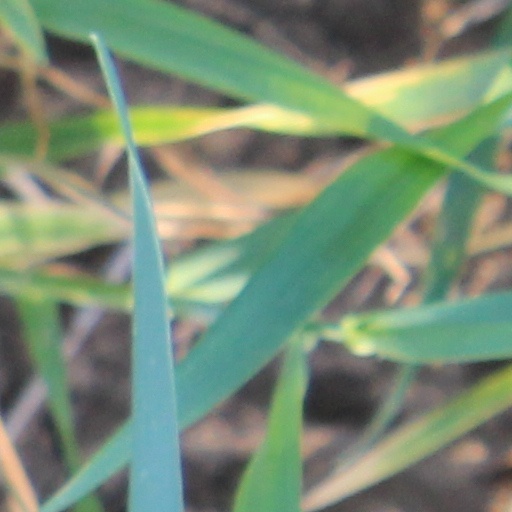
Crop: wheat